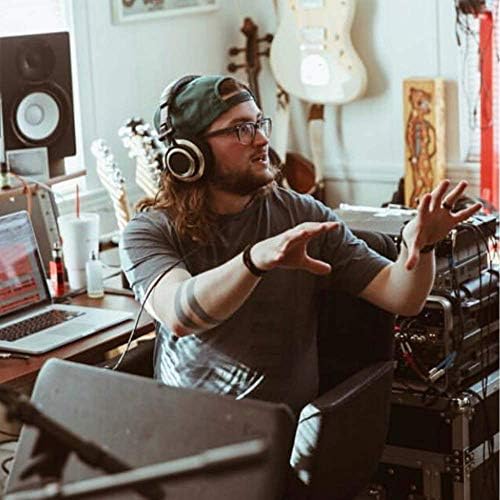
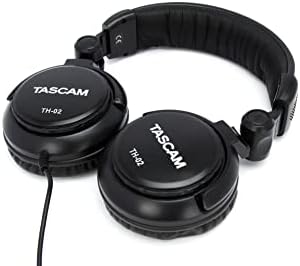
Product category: headphones
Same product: no